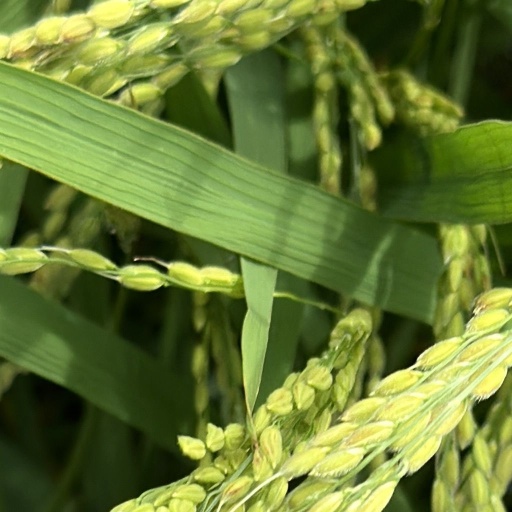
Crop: rice